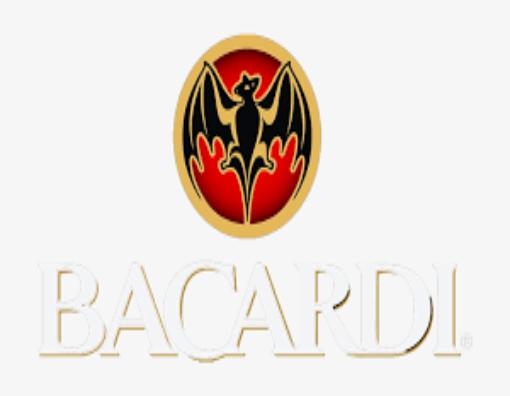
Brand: Bacardi
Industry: Food